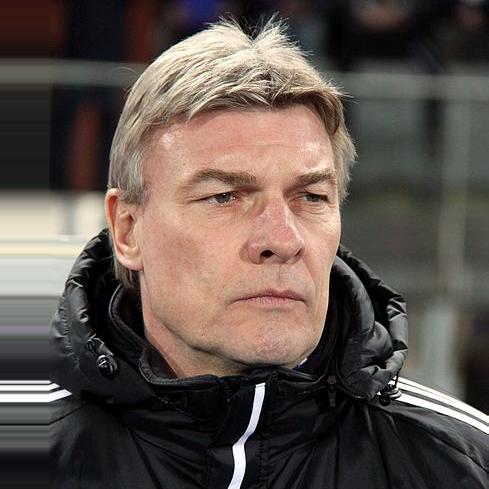
Age: 51